Falkner's Circle

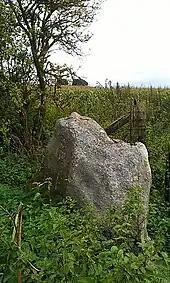
The sole surviving stone from Falkner's Circle

Falkner's Circle consisted of twelve stones, arranged in a circle with a diameter of 36.6m. Only one of these survives, the others having been destroyed due to the 20th-century expansion of intensive farming in the area. This stone has been incorporated into a hedge line, 250m east of the West Kennet Avenue. The surviving standing stone measures 1.28m high from ground level, with a maximum basal width of 2.10m. It is likely to stretch for at least another 0.5m below the ground surface, meaning that the stone is probably 2m in total length. Its long axis is aligned on an east to west direction. The stone is covered in extensive lichen growth and the top has several natural depressions.